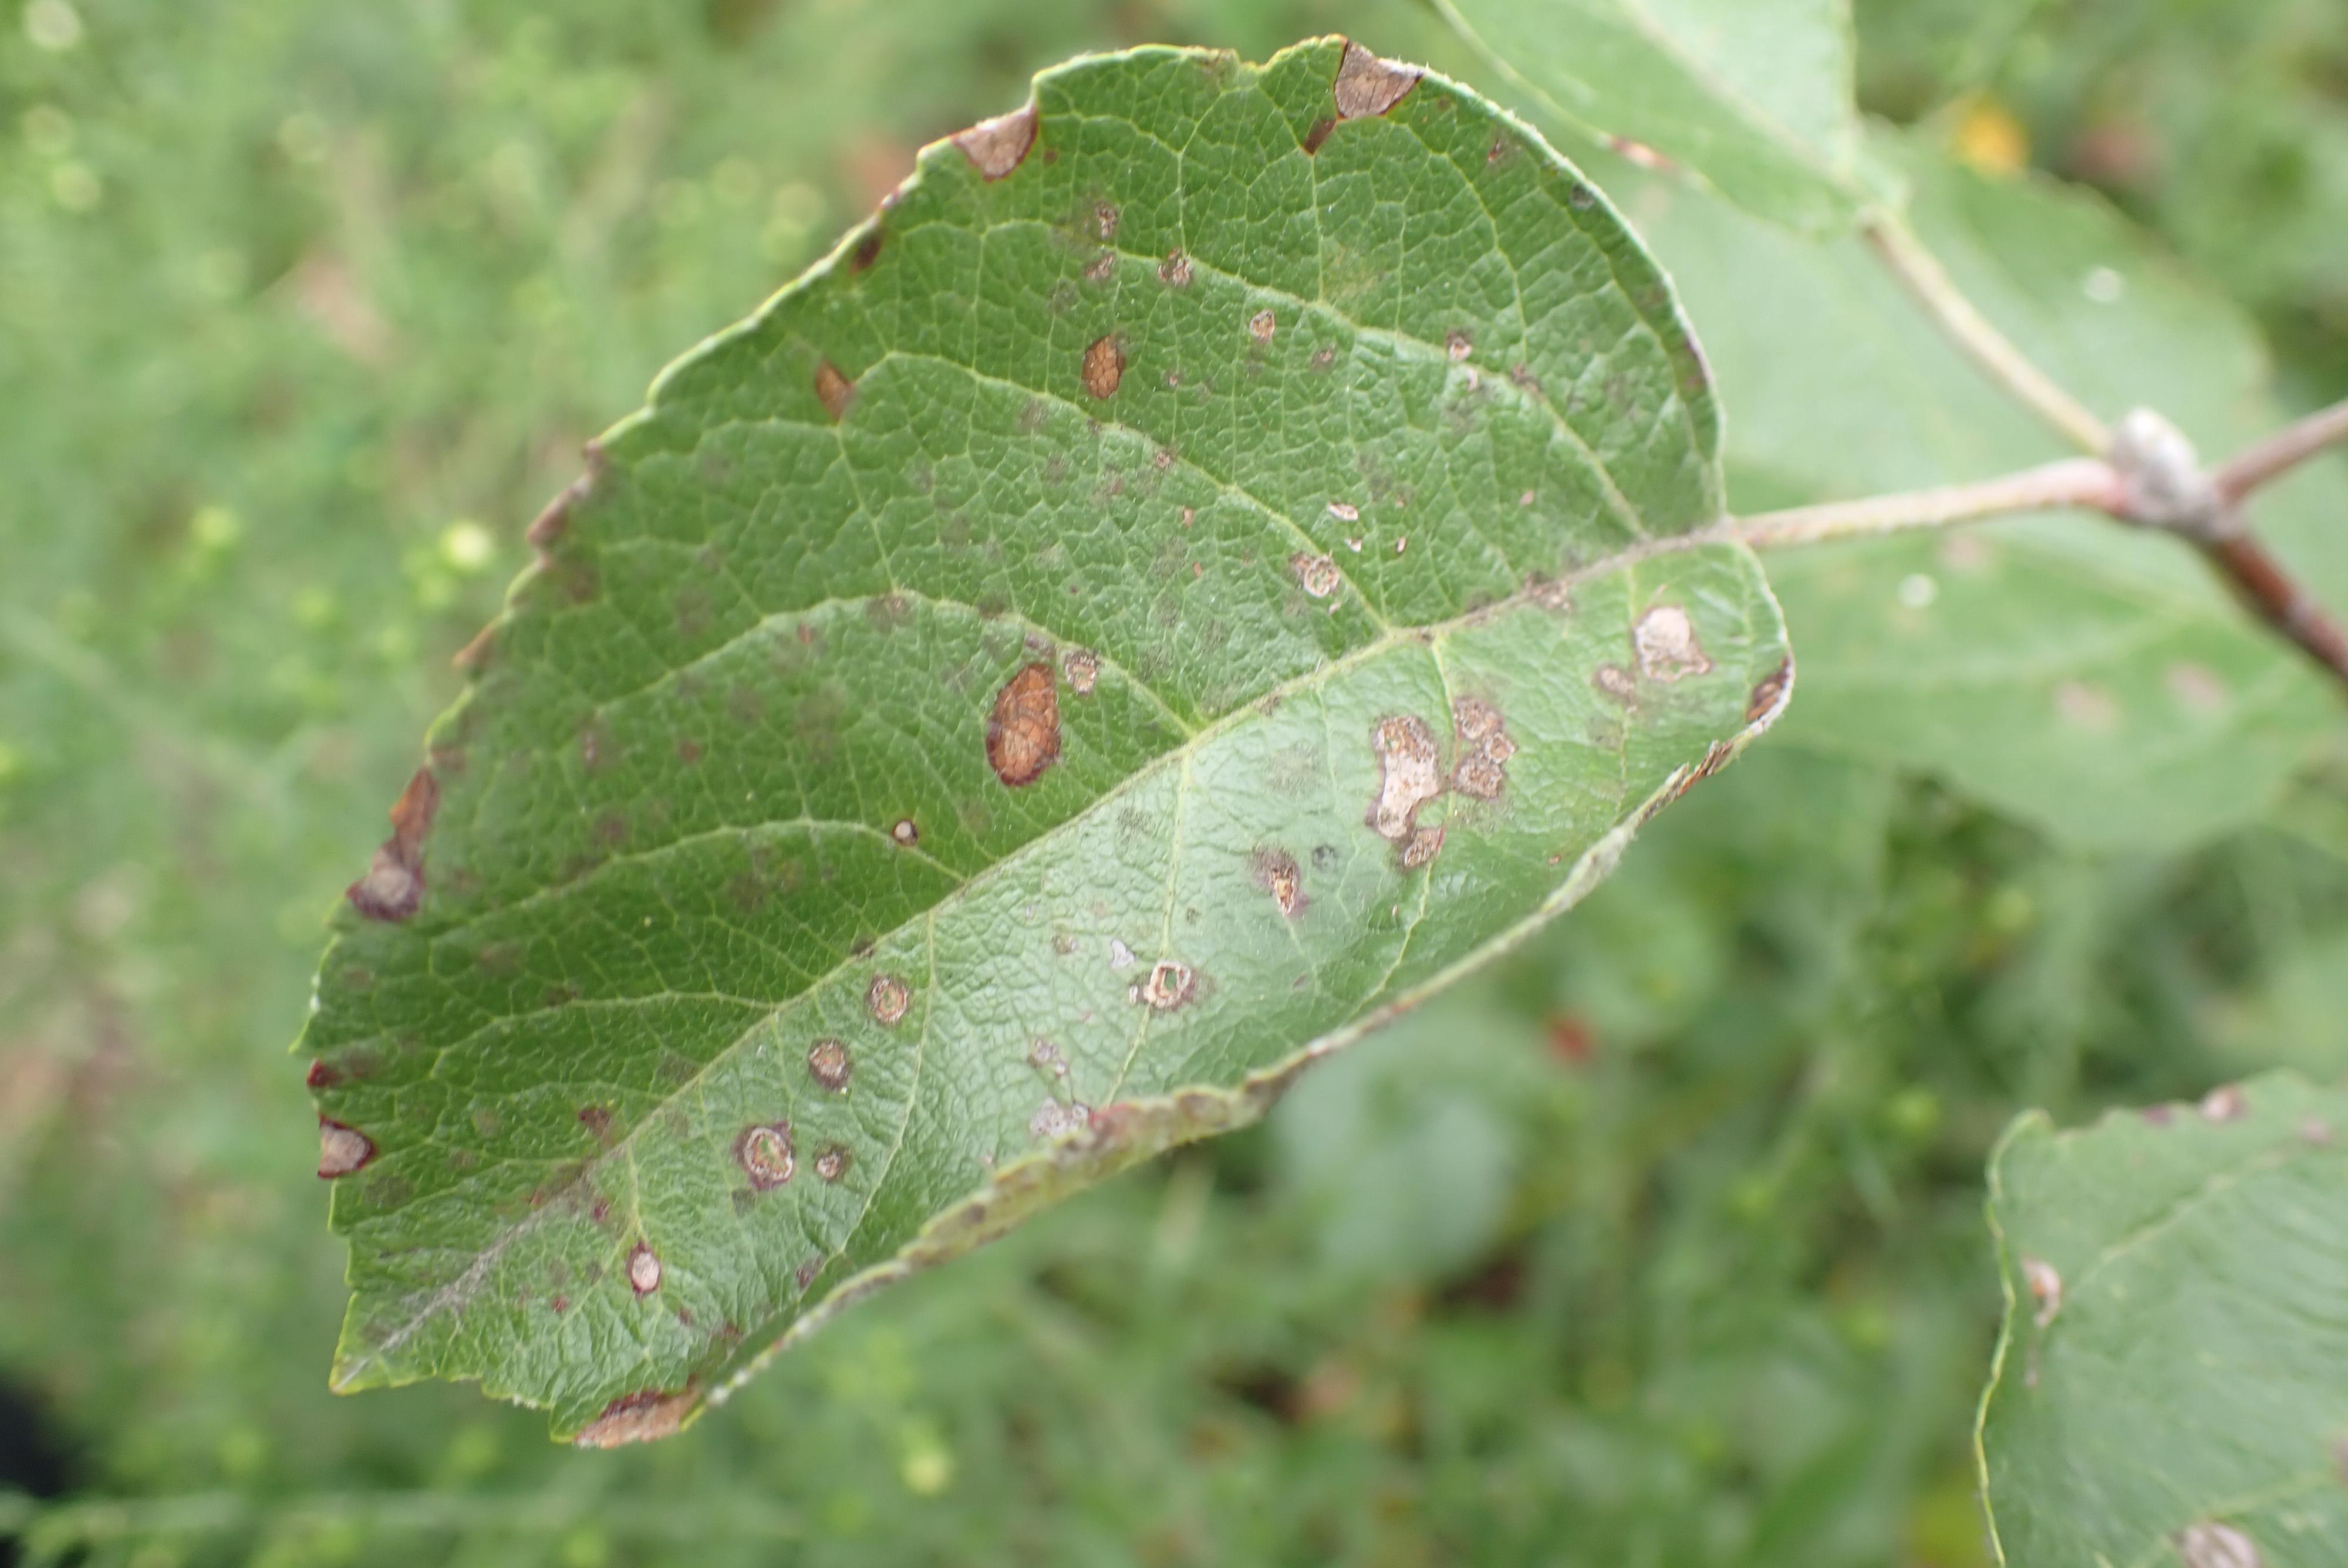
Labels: complex